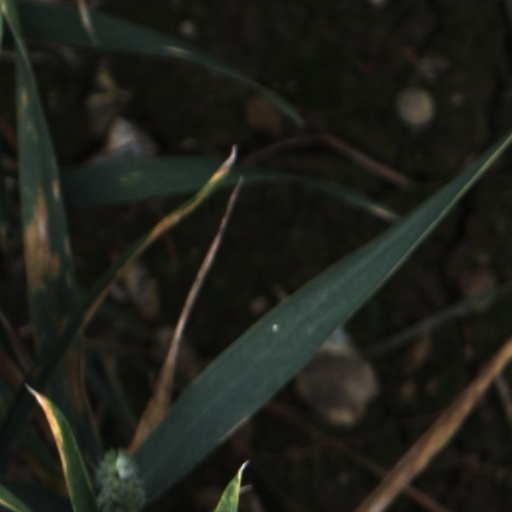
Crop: wheat